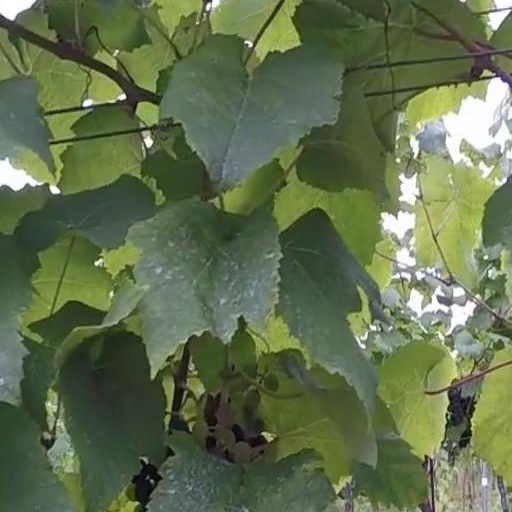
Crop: grape